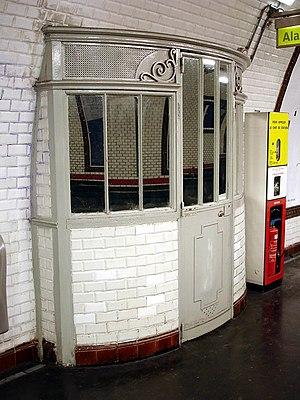
Station Liège, de la ligne 13 du métro de Paris, France.